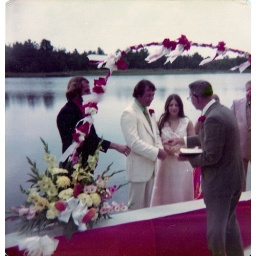
My parents got married on the lake on the family propery on Sand Mountain in Alabama. I love to fish in that lake.